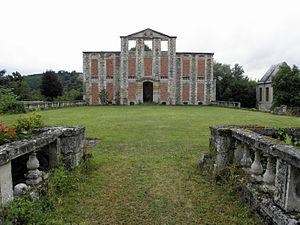
Le château d'Harcourt à Thury-Harcourt, département Calvados
Le château d'Harcourt est un édifice des XVIIᵉ et XVIIIᵉ siècles, ruiné, situé à Thury-Harcourt, en Normandie et en France.
Le Hom est une commune française située dans le département du Calvados en région Normandie, peuplée de 3 689 habitants. Elle est créée le 1ᵉʳ janvier 2016 par la fusion de cinq communes, sous le régime juridique des communes nouvelles. Les communes de Caumont-sur-Orne, Curcy-sur-Orne, Hamars, Saint-Martin-de-Sallen et Thury-Harcourt deviennent des communes déléguées.
La maison d'Harcourt est une famille subsistante de la noblesse française, d'extraction féodale, originaire de Normandie. Sa filiation est suivie depuis 1094, ce qui fait d'elle l'une des plus anciennes familles françaises subsistantes. Elle a formé vers 1100 deux lignées qui se sont perpétuées séparément, en France et en Angleterre. La lignée française a notamment produit la tige de Bonnétable, qui s'est scindée dès 1407 en deux branches aujourd'hui seules subsistantes : la branche ainée d'Olonde, dont le chef est marquis d'Harcourt, et la branche cadette de Beuvron, dont le chef est duc d'Harcourt.